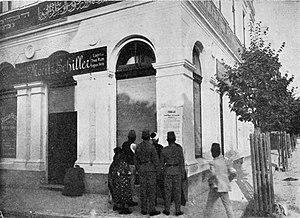
Une annexion est le rattachement d'un territoire à un autre, généralement plus grand. Elle se distingue de la colonisation tant au niveau économique, religieux ou idéologique ; l'annexion se traduit par l'intégration absolue du territoire annexé dans le système de l'annexant, que celle-ci résulte ou non de la volonté des populations annexées. Elle se distingue en ce sens d'une simple occupation. Elle est, au moins en théorie, fondée sur l'assimilation des pays et populations plutôt que sur leur exploitation économique ou encore sur une différence de traitement, de droits ou de statut juridique, même si ce n'est pas toujours le cas, en pratique, et que certains territoires annexés sont, de fait, traités comme des colonies.
Le musée de Sarajevo 1878-1918, également connu sous le nom de musée Jeune Bosnie, est situé en Bosnie-Herzégovine, sur le territoire de la Ville de Sarajevo. Consacré à la période autro-hongroise de la capitale bosnienne, il constitue l'un des éléments du Musée de Sarajevo.